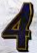
Number: 4